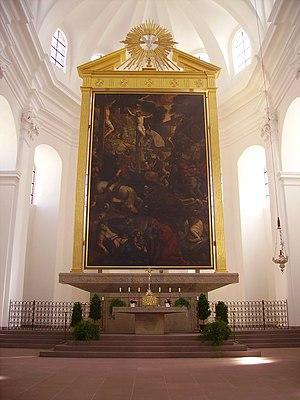
L'église Saint-Jean de Würtzbourg est consacrée aux saints Jean le Baptiste et Jean l'Évangéliste. Après la sécularisation en 1803, l'église collégiale se trouvant dans le quartier de Haug, à Wurtzbourg, dont elle est devenue l'église paroissiale, est appelée aussi collégiale de Haug.